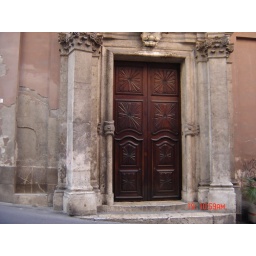
A beautiful wooden door on a church in Cagliari, Sardigna0ct, 2008